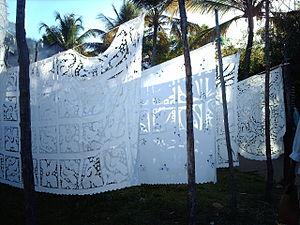
Nappes vendues à Nosy Komba, madagascar, réalisées en point Richelieu
Nosy Komba est une petite île volcanique située au nord-ouest de Madagascar, entre Nosy Be et la Grande Terre. Son point culminant est le volcan Antaninaomby, à 622 mètres d'altitude.